Robert Crumb

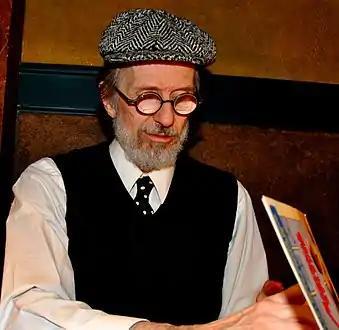
Crumb in 2010

As told by Crumb in his biographical film, his artwork was very conventional and traditional in the beginning. His earlier work shows this more restrained style. In Crumb's own words, it was a lengthy drug trip on LSD that "left him fuzzy for two months" and led to him adopting the surrealistic, psychedelic style for which he has become known.